Eadbald (bishop of London)

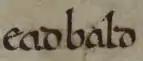
A mention of Eadbald in the "Anglo-Saxon Chronicle"

Eadbald (or Eadbeald; died between 796 and 798) was a medieval Bishop of London.